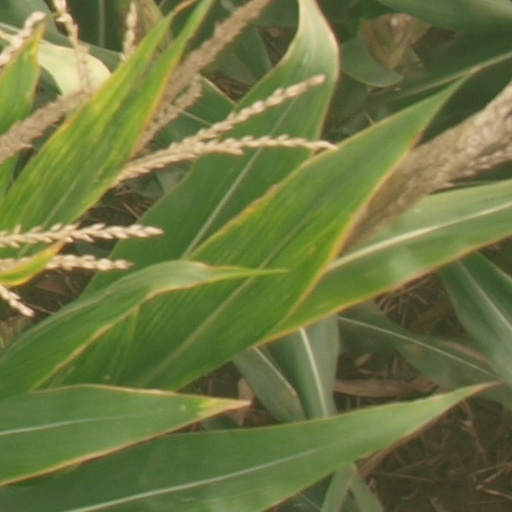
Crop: maize; corn